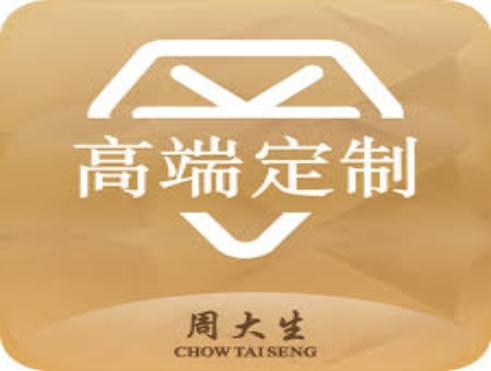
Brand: CHOW TAI SENG-1
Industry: Others